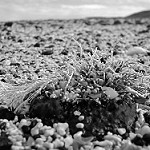
Label: B & W